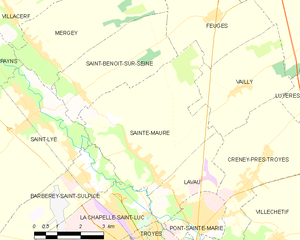
Carte des communes françaises: Sainte-Maure